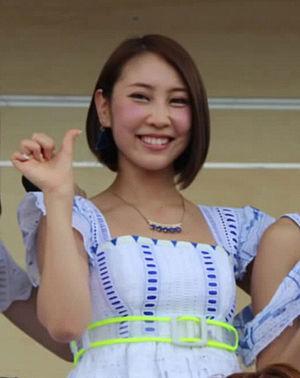
Rina Chikano est une chanteuse et idole japonaise, membre du groupe de J-pop AKB48. Elle est sélectionnée en 2008, puis débute en 2009 avec la Team K.